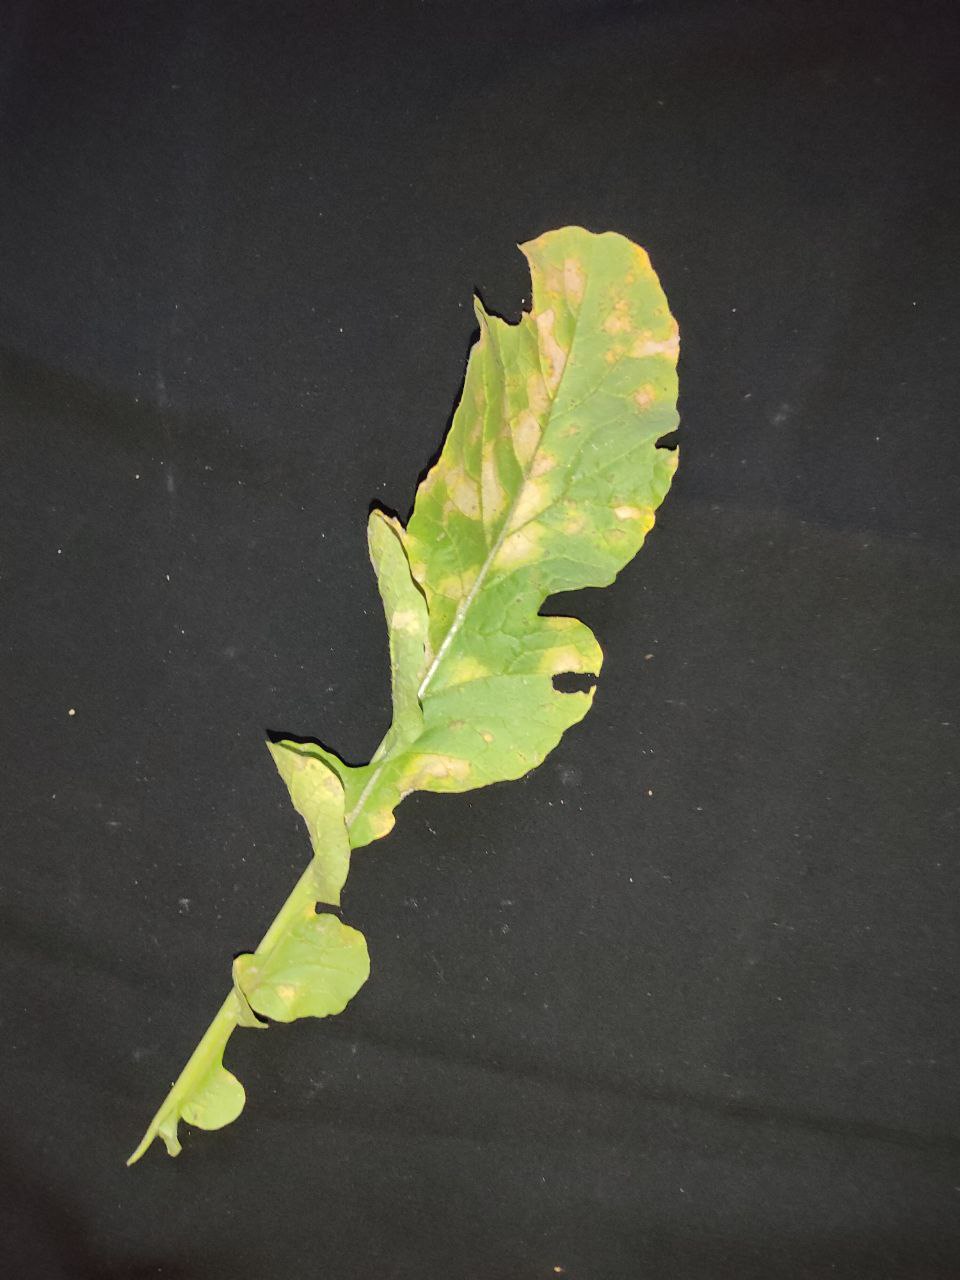
Label: Mosaic virus